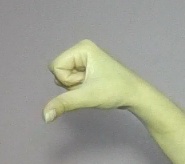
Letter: waw